Music of Belarus

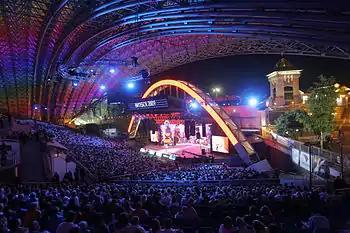
Opening ceremony of Slaviansky Bazar, largest pop music festival of Belarus, in 2009

Secular vocal and instrumental music is associated with princely castle, military, and urban life. From the 16th century, musical centers were established at royal, grand-ducal, and magnate courts, where talented local and foreign musicians worked. In Hrodna since 1543, the "Litouskaja kapjela" (consisting of 15 musicians, likely of local origin) performed for noble festivities. At the court of Stefan Batory in the 1580s, there was a chapel where authors of vocal and instrumental (mainly lute) works Krzysztof Klabon and Wojciech Dlugoraj worked. At the courts of magnates and grand dukes in the 16th century, the following also worked: Slavic composers Cyprijan Bazylik and Wacław of Szamotuły, Mikołaj Gomółka and Jan Brat, Hungarian lutenist and composer Bálint Bakfark, many Italian musicians, including well-known composers Luca Marenzio, Džovani Batysta Kalola, lutenist and composer Djamjed Kato, organist Antoni Maphon. At the courts of the local aristocracy, both authorial and anonymous works were performed, examples of which have been preserved in the "Vilenski šytku" and Astračmječaŭski rukapis (the so-called "Polacki šytku"; both 17th century).